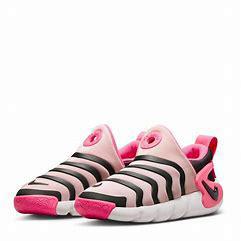
Brand: Nike
Model: Dynamo Go